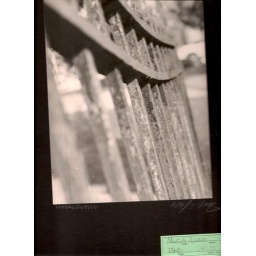
gate @ river road in libertyville il